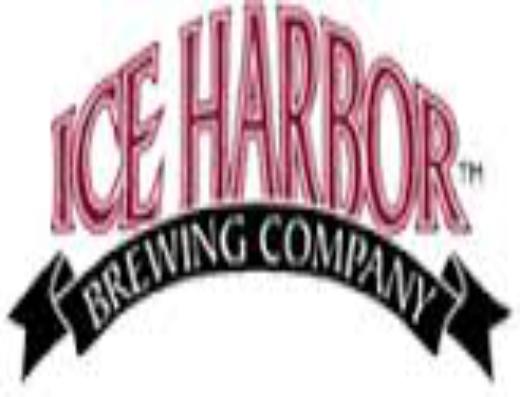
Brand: Ice Harbor
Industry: Others